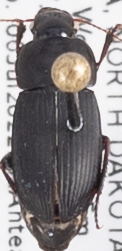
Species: Harpalus opacipennis
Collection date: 2022-07-06
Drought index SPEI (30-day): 0.332
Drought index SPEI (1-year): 1.258
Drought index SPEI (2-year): -0.62